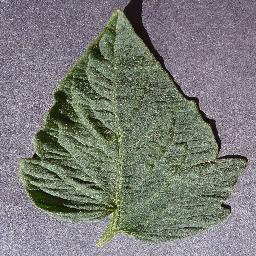
Label: Tomato___healthy